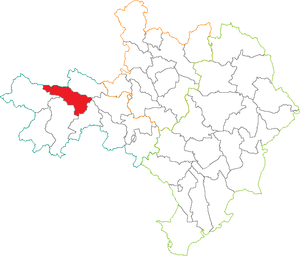
Situation du canton dans le département du Gard (France)
Le canton de Valleraugue est une ancienne division administrative française du département du Gard, dans l'arrondissement du Vigan.